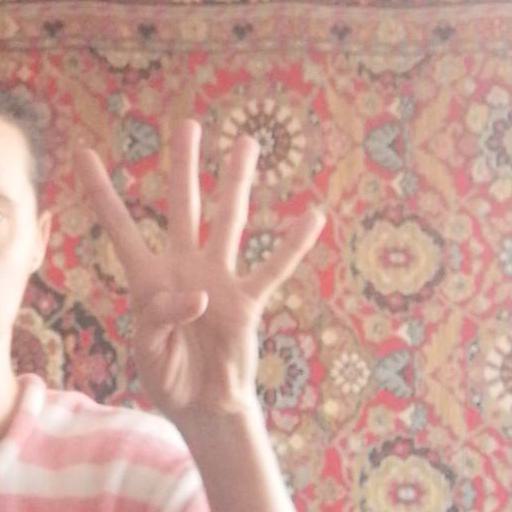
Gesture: four